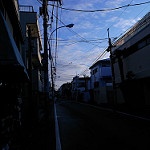
Label: street